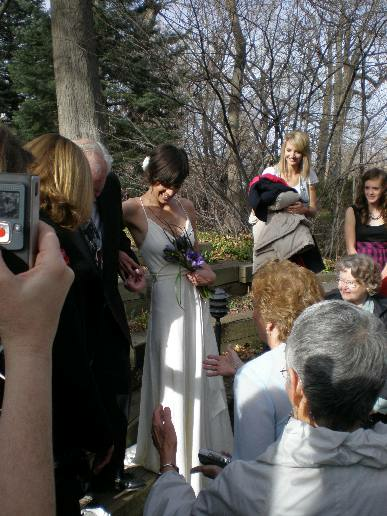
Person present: Yes